On Ayn Rand

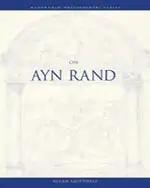
Cover of the first edition

On Ayn Rand is a book about the life and thought of the 20th-century philosopher Ayn Rand by scholar Allan Gotthelf. It was published in early 2000 by Wadsworth Publishing (now part of Cengage Learning) in its Wadsworth Philosophers series.